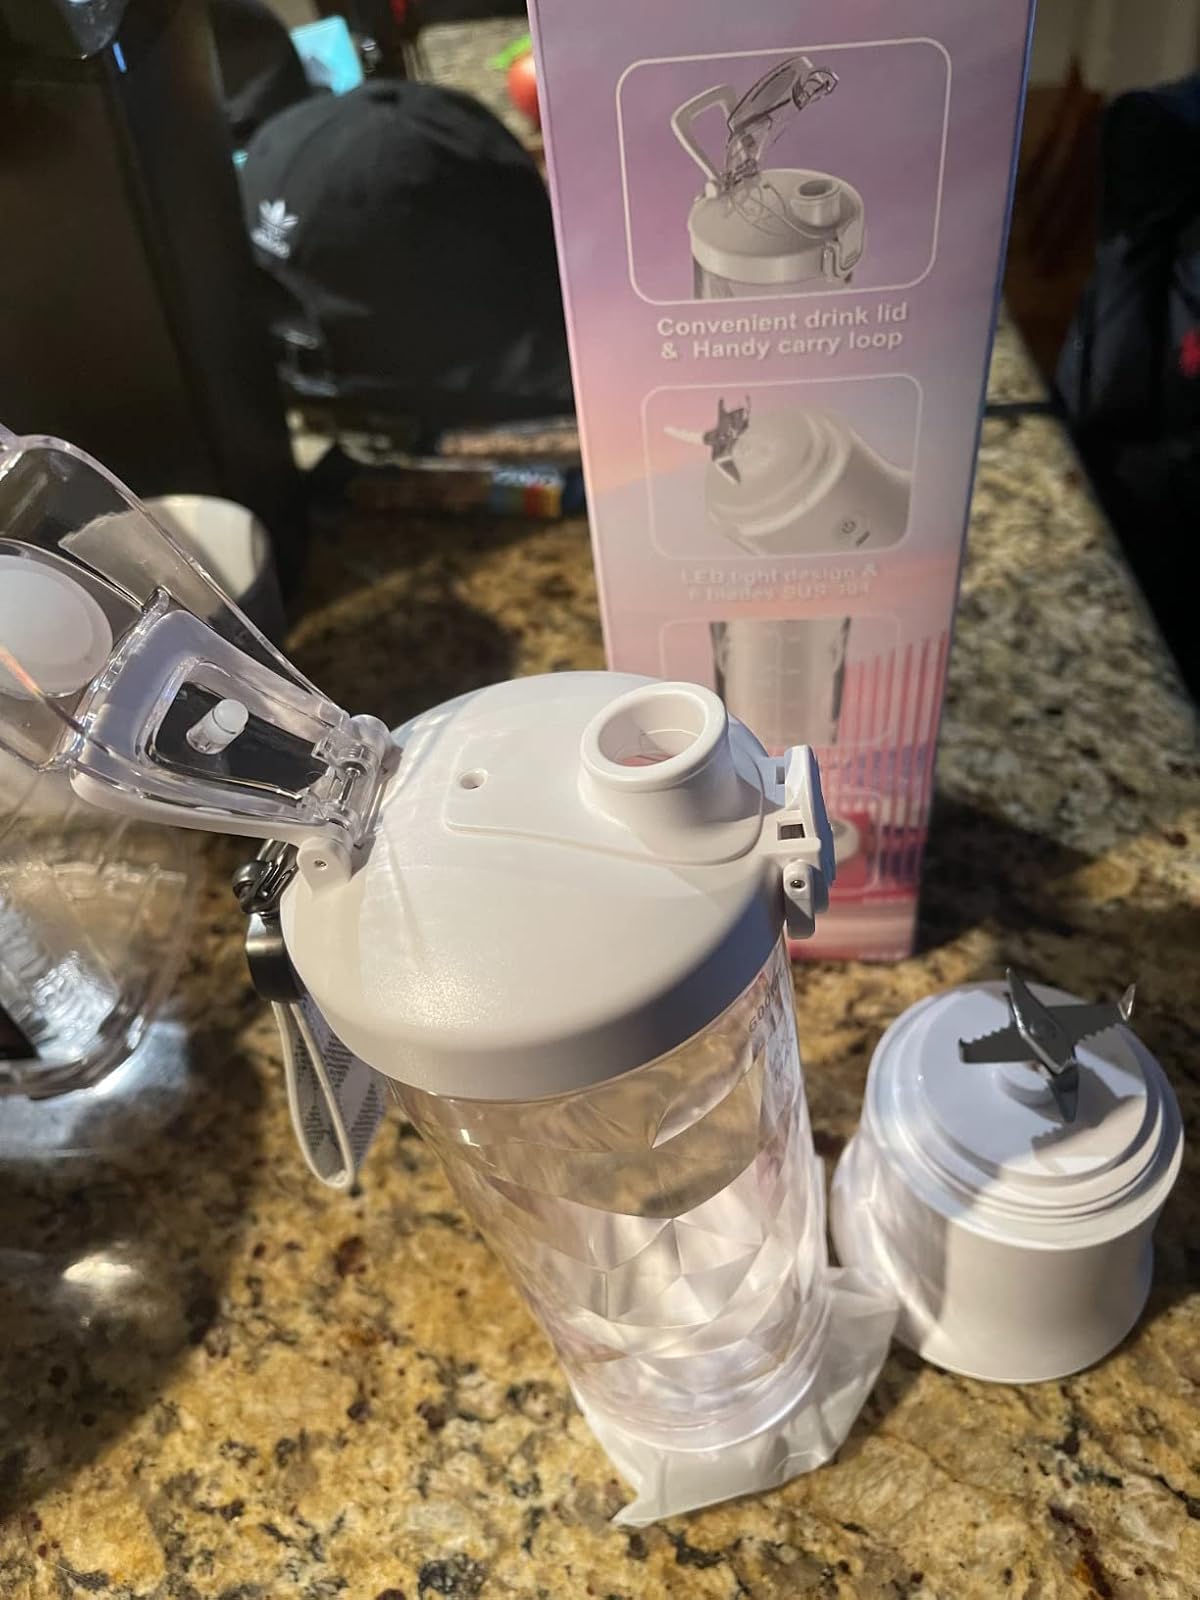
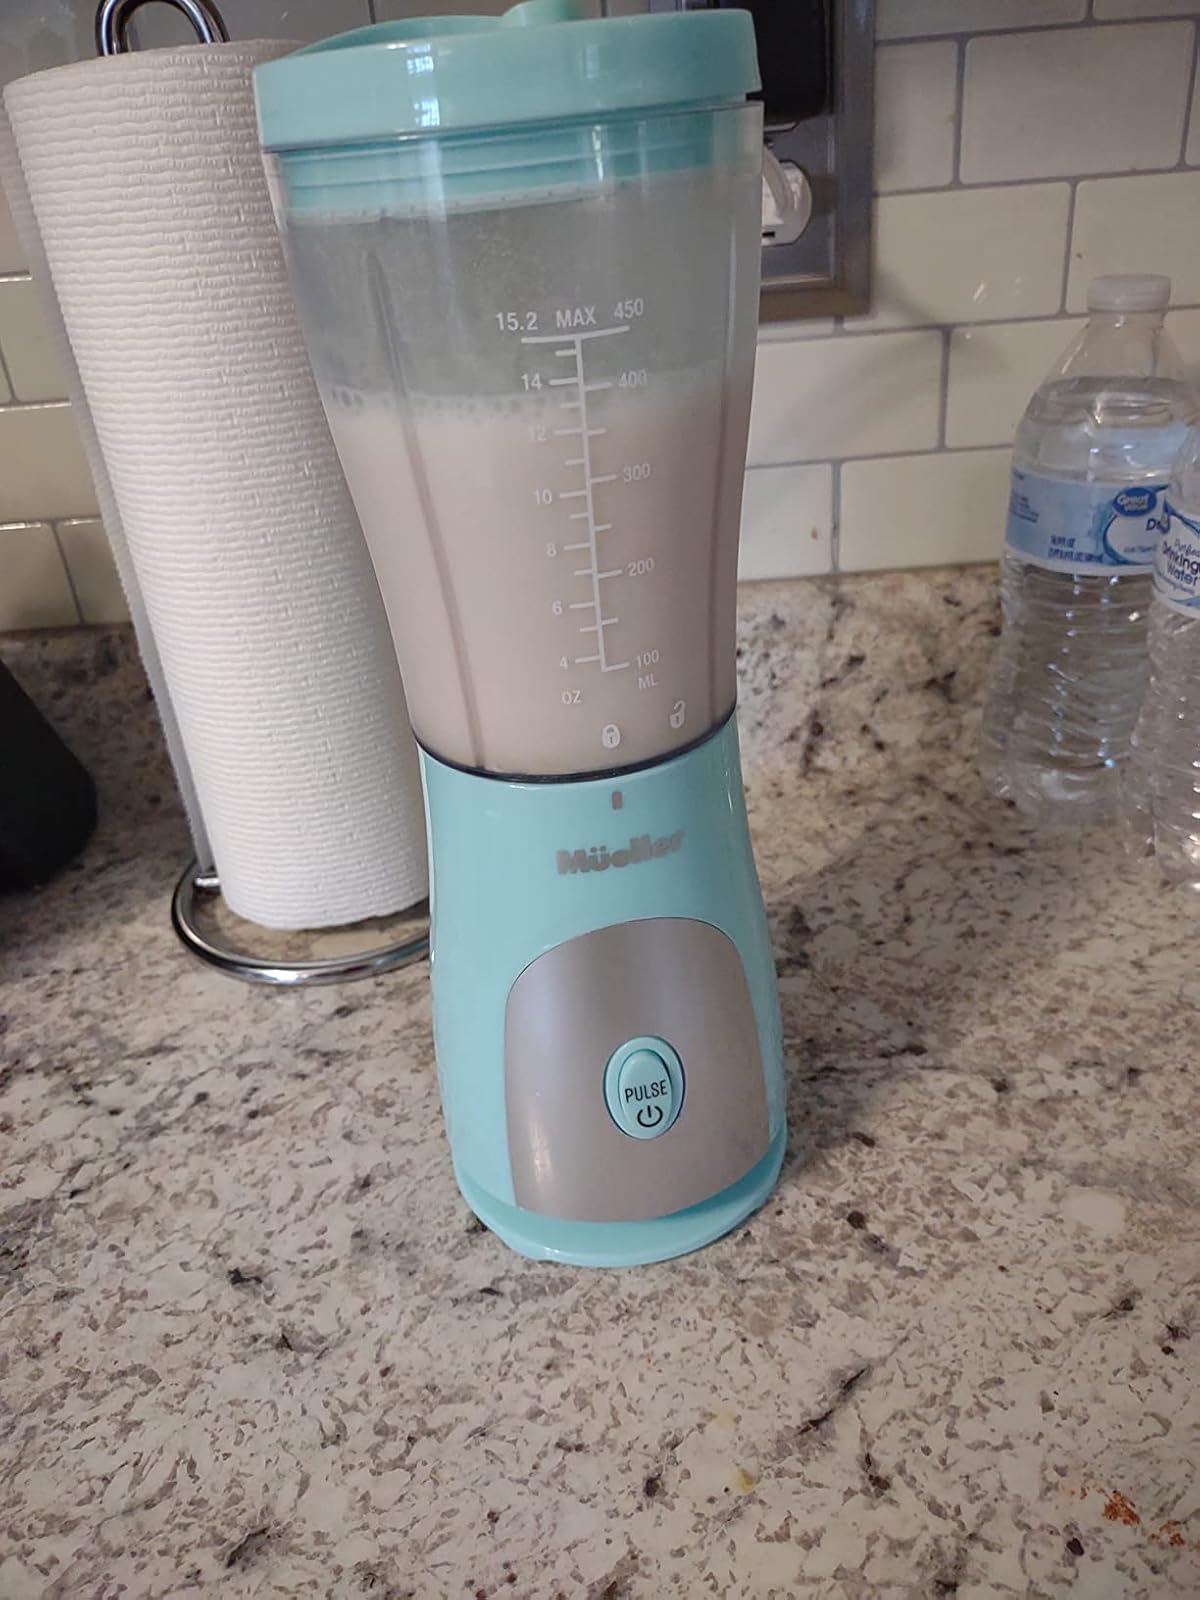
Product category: items_blender
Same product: no